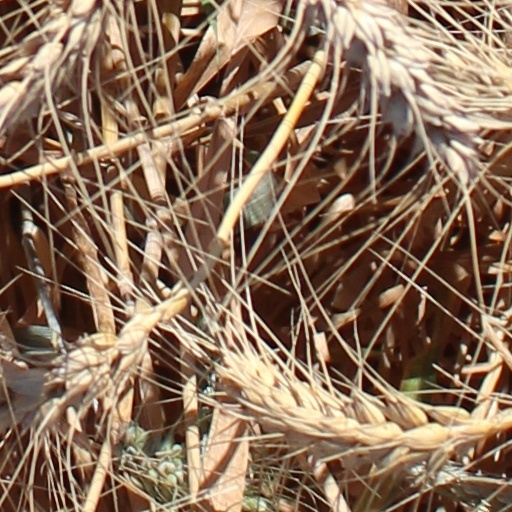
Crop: wheat